Spanish language

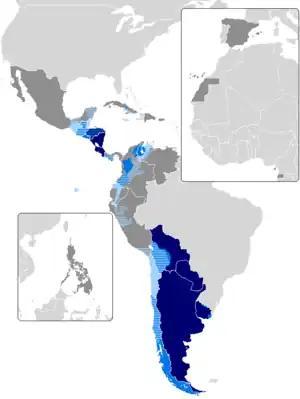
An examination of the dominance and stress of the feature in Hispanic America. Data generated as illustrated by the Association of Spanish Language Academies. The darker the area, the stronger its dominance.

While being mutually intelligible, there are important variations (phonological, grammatical, and lexical) in the spoken Spanish of the various regions of Spain and throughout the Spanish-speaking areas of the Americas.